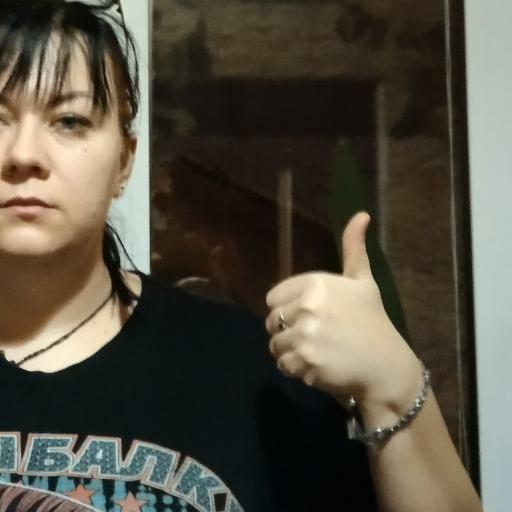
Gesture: like